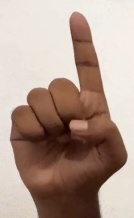
ASL sign: D